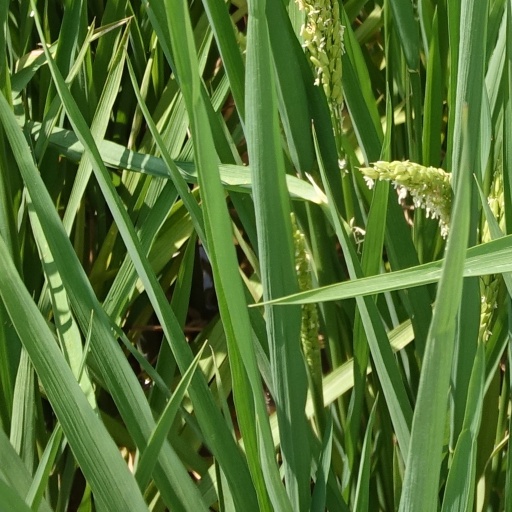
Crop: rice